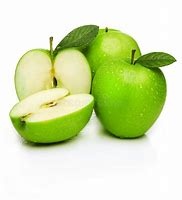
Label: apple